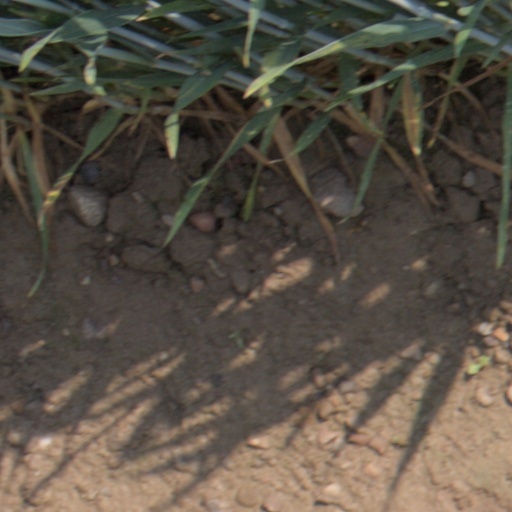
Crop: wheat